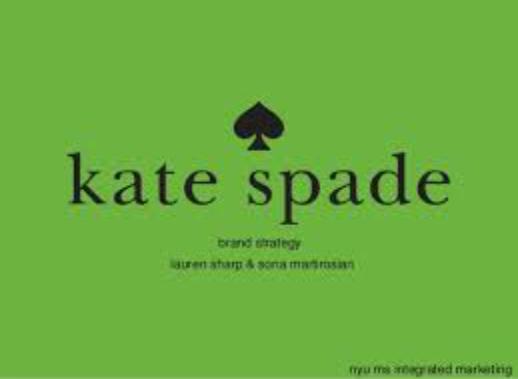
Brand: KATE SPADE-2
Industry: Clothes